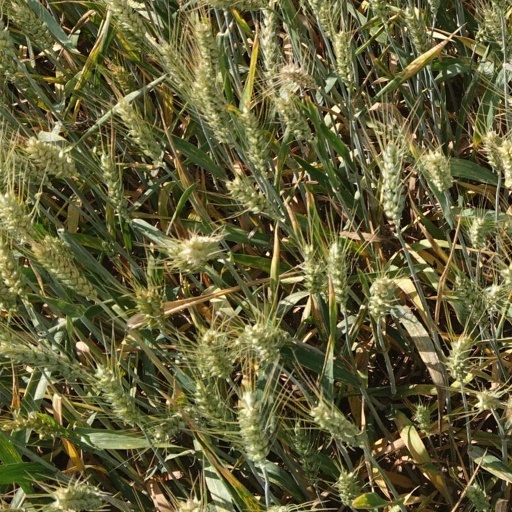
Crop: wheat